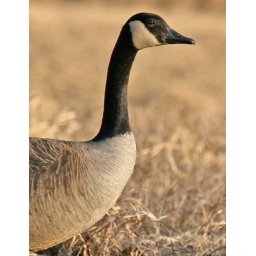
Spotted a few in an office park on my way home from Shawnee Mission Park.